Loki Patera

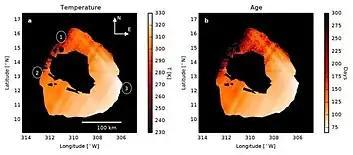
Map of temperature and crust age of Loki Patera obtained by the Large Binocular Telescope.

Loki Patera is the largest volcanic depression on Jupiter's moon Io, in diameter. It contains an active lava lake, with an episodically overturning crust. The level of activity seen is similar to a superfast spreading mid-ocean ridge on Earth. It is the largest volcano on Io, producing about 10% of Io’s total thermal emission. Temperature measurements of thermal emission at Loki Patera taken by "Voyager 1"'s Infrared Interferometer Spectrometer and Radiometer (IRIS) instrument were consistent with sulfur volcanism.